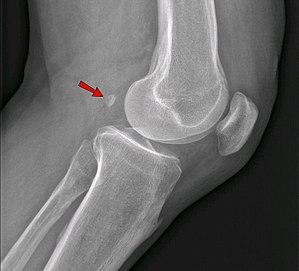
La fabella est un os sésamoïde situé au niveau du genou dans le tendon du chef latéral du muscle gastrocnémien, en arrière du condyle fémoral latéral avec lequel elle s'articule.